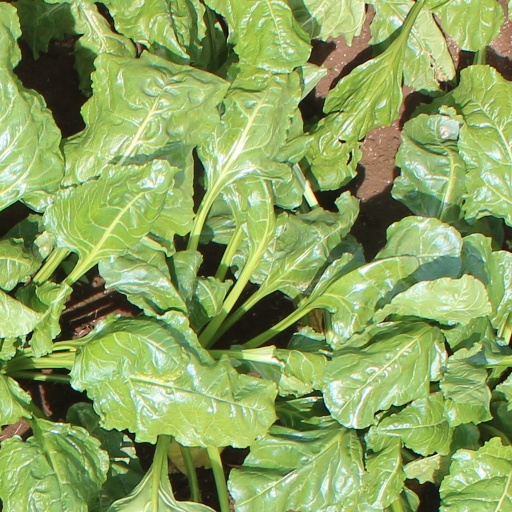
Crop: sugar beet